AvtoVAZ

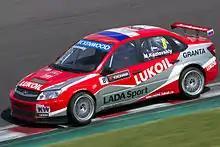
Lada Granta WTCC

In March 2008, Renault purchased a 25% stake in AvtoVAZ in a US$1 billion deal, with Rostec retaining most of the remaining 75%. The deal was agreed at a time when the Russian car market was booming.